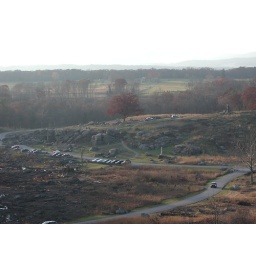
red tree in full color